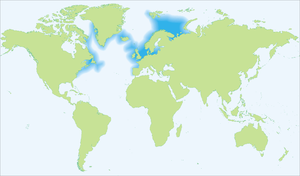
Torsk
Udbredelse
Udbredelse
Torsk eller atlantisk torsk er en fisk i torskeslægten tilhørende torskefamilien Gadidae. Torsk er vidt udbredt i det østlige Atlanterhav, i Nordsøen og i de indre danske farvande. Den lever både i saltvand og brakvand, og lever primært nær bunden. Dog optræder ældre torsk også pelagisk. Torsk er vigtig for fiskeriet, men fangsterne er gået betydeligt tilbage siden 1990'erne. Torsk anvendes til klipfisk.